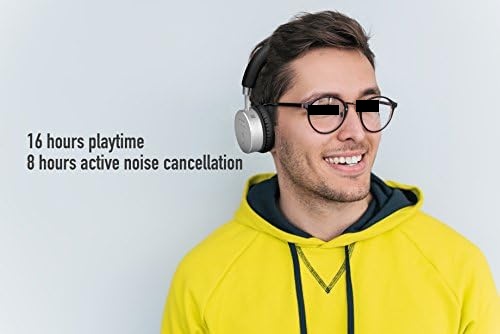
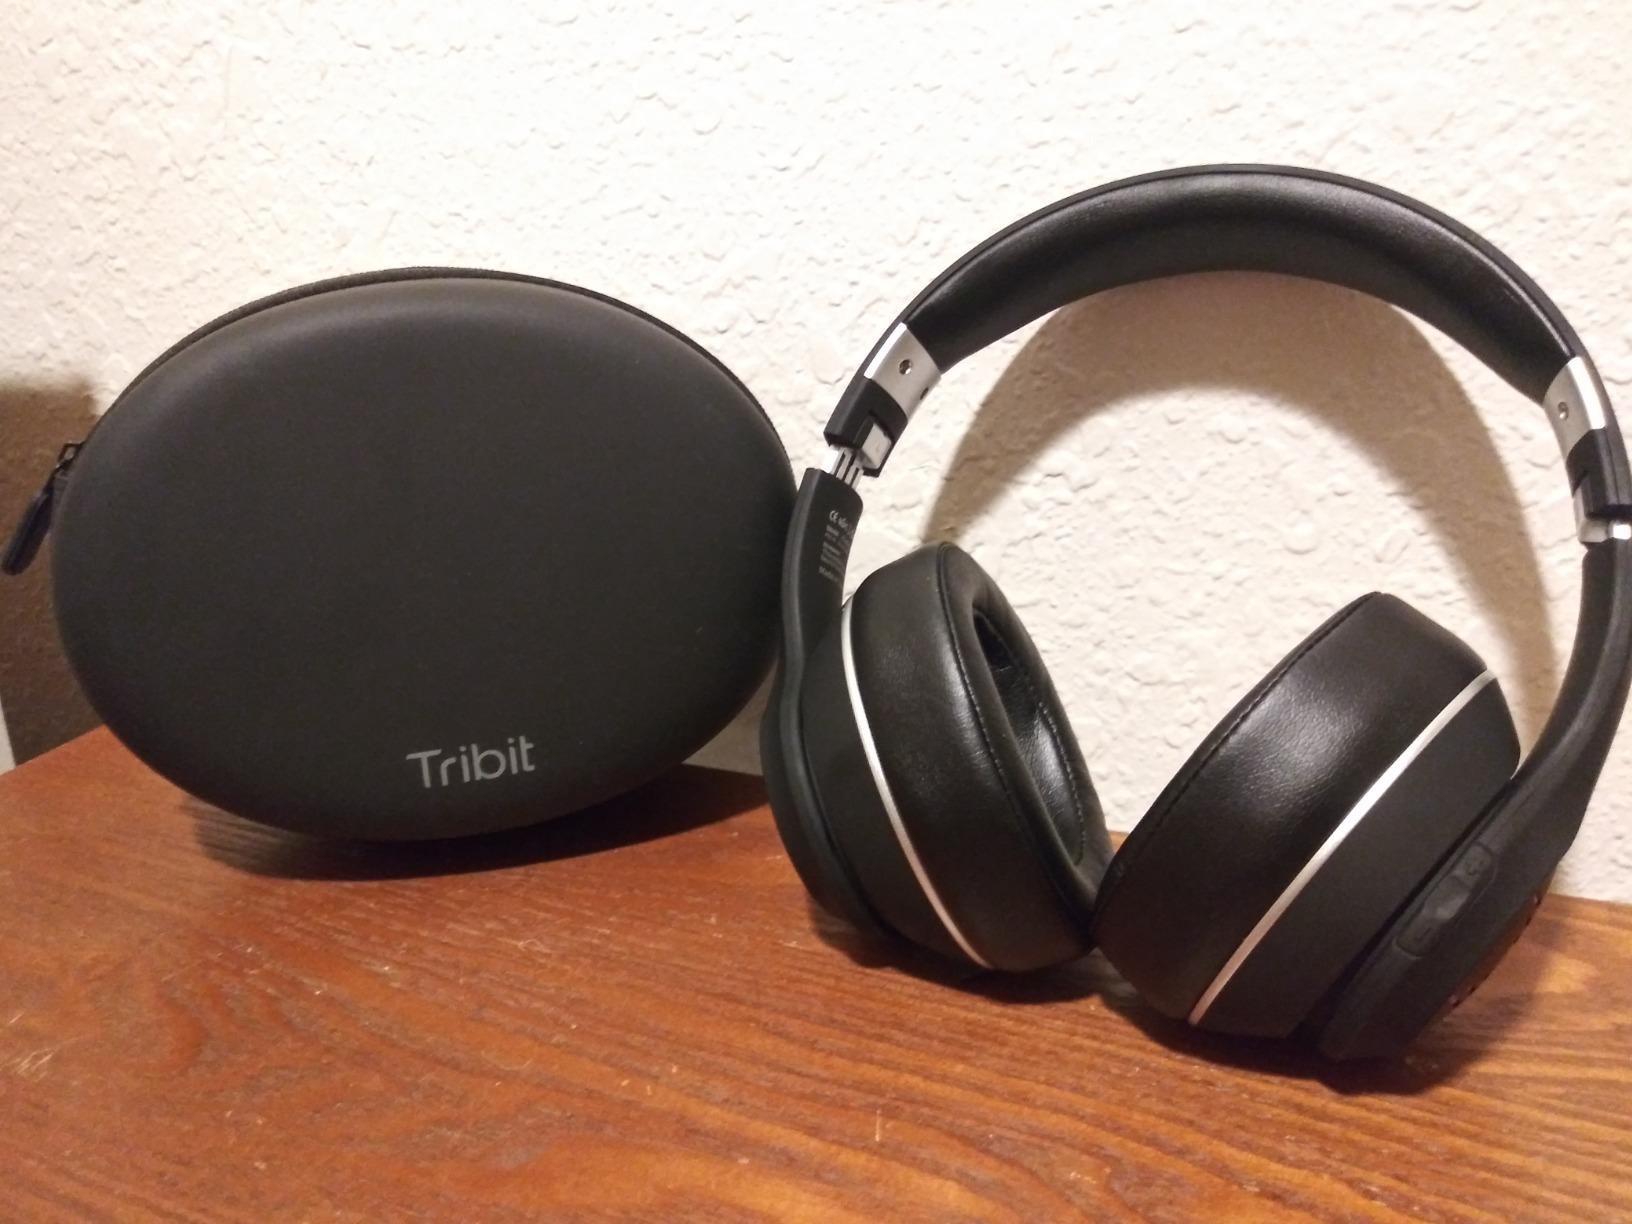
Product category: headphones
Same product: no